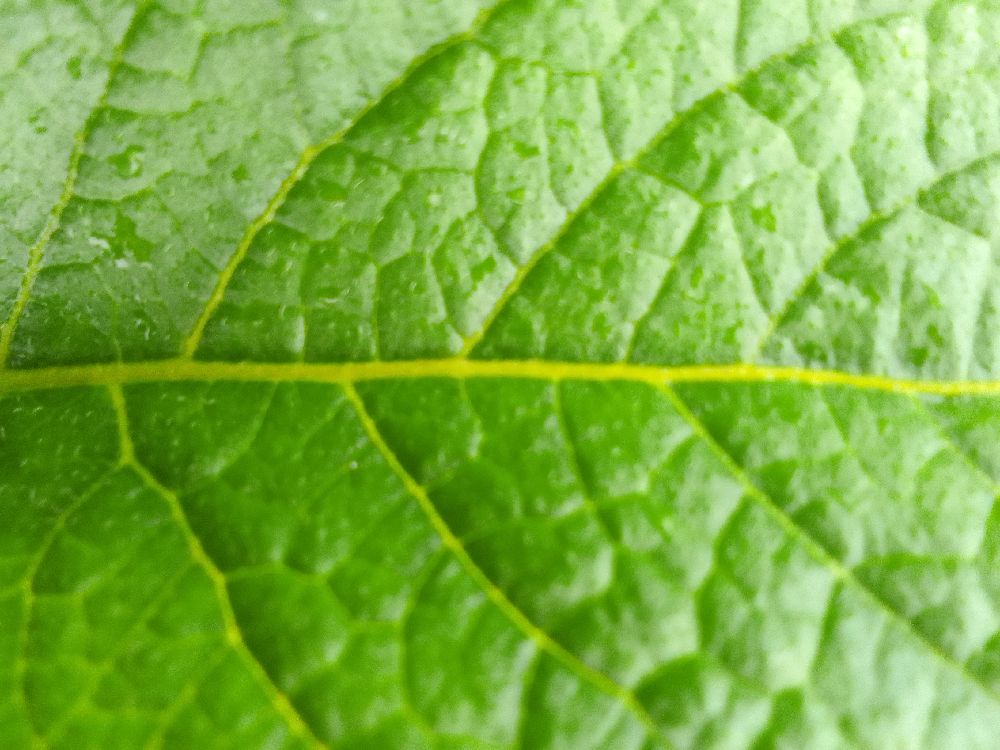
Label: Healthy